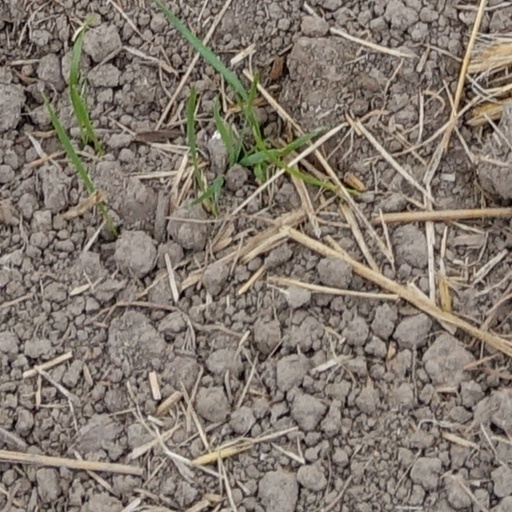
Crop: wheat